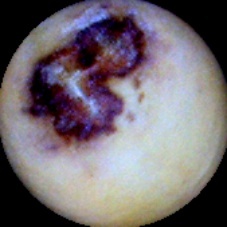
Label: Spotted